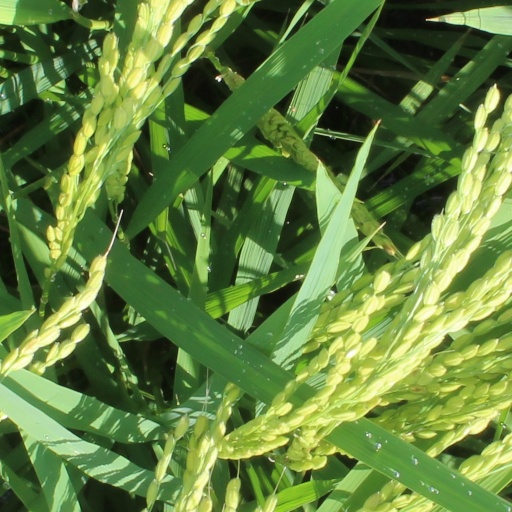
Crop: rice